Sampling (music)

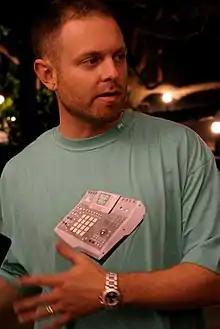

Sampling is one of the foundations of hip-hop, which emerged in the 1980s. Hip-hop sampling has been likened to the origins of blues and rock, which were created by repurposing existing music. The "Guardian" journalist David McNamee wrote that "two record decks and your dad's old funk collection was once the working-class black answer to punk".